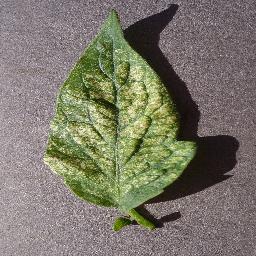
Label: Tomato___Spider_mites Two-spotted_spider_mite